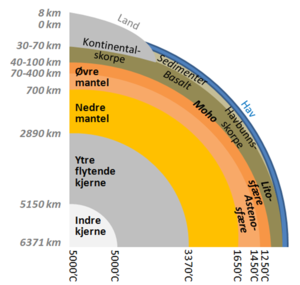
Seismologi
Illustration af jordens lag, med kappen (mantel) angivet i lyst og mørkt orange.
Seismologi er læren om jordskælv. En seismolog er en specialist i denne videnskab.